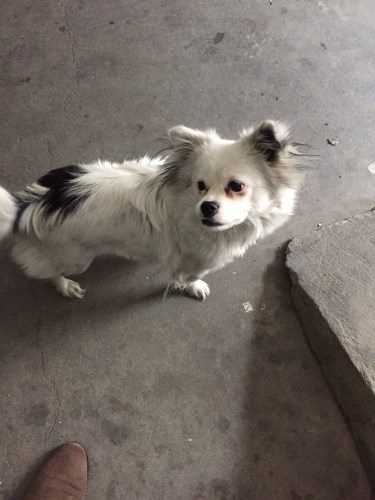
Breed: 3336-n000121-chinese_rural_dog